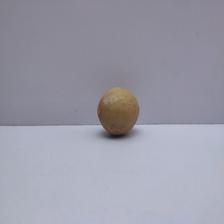
Size: Small